Tianjin Eye

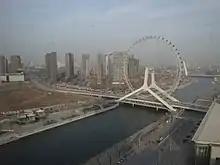

Tianjin Eye, also called "The Tientsin Eye" is electrically powered and has 48 passenger capsules, each able to carry 8 passengers, and takes 30 minutes to complete a rotation, giving a maximum capacity of 768 passengers per hour.